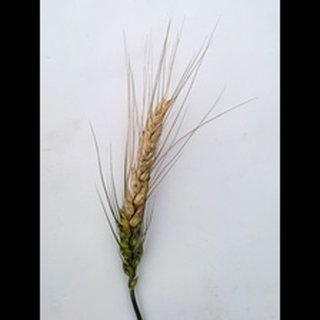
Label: wheat_blast